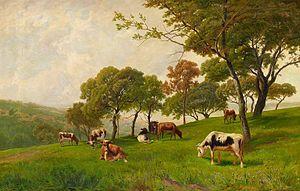
Peter Bücken est un peintre allemand.